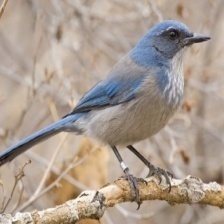
Species: CHARA DE COLLAR
Scientific name: CYANOLYCA ARMILLATA